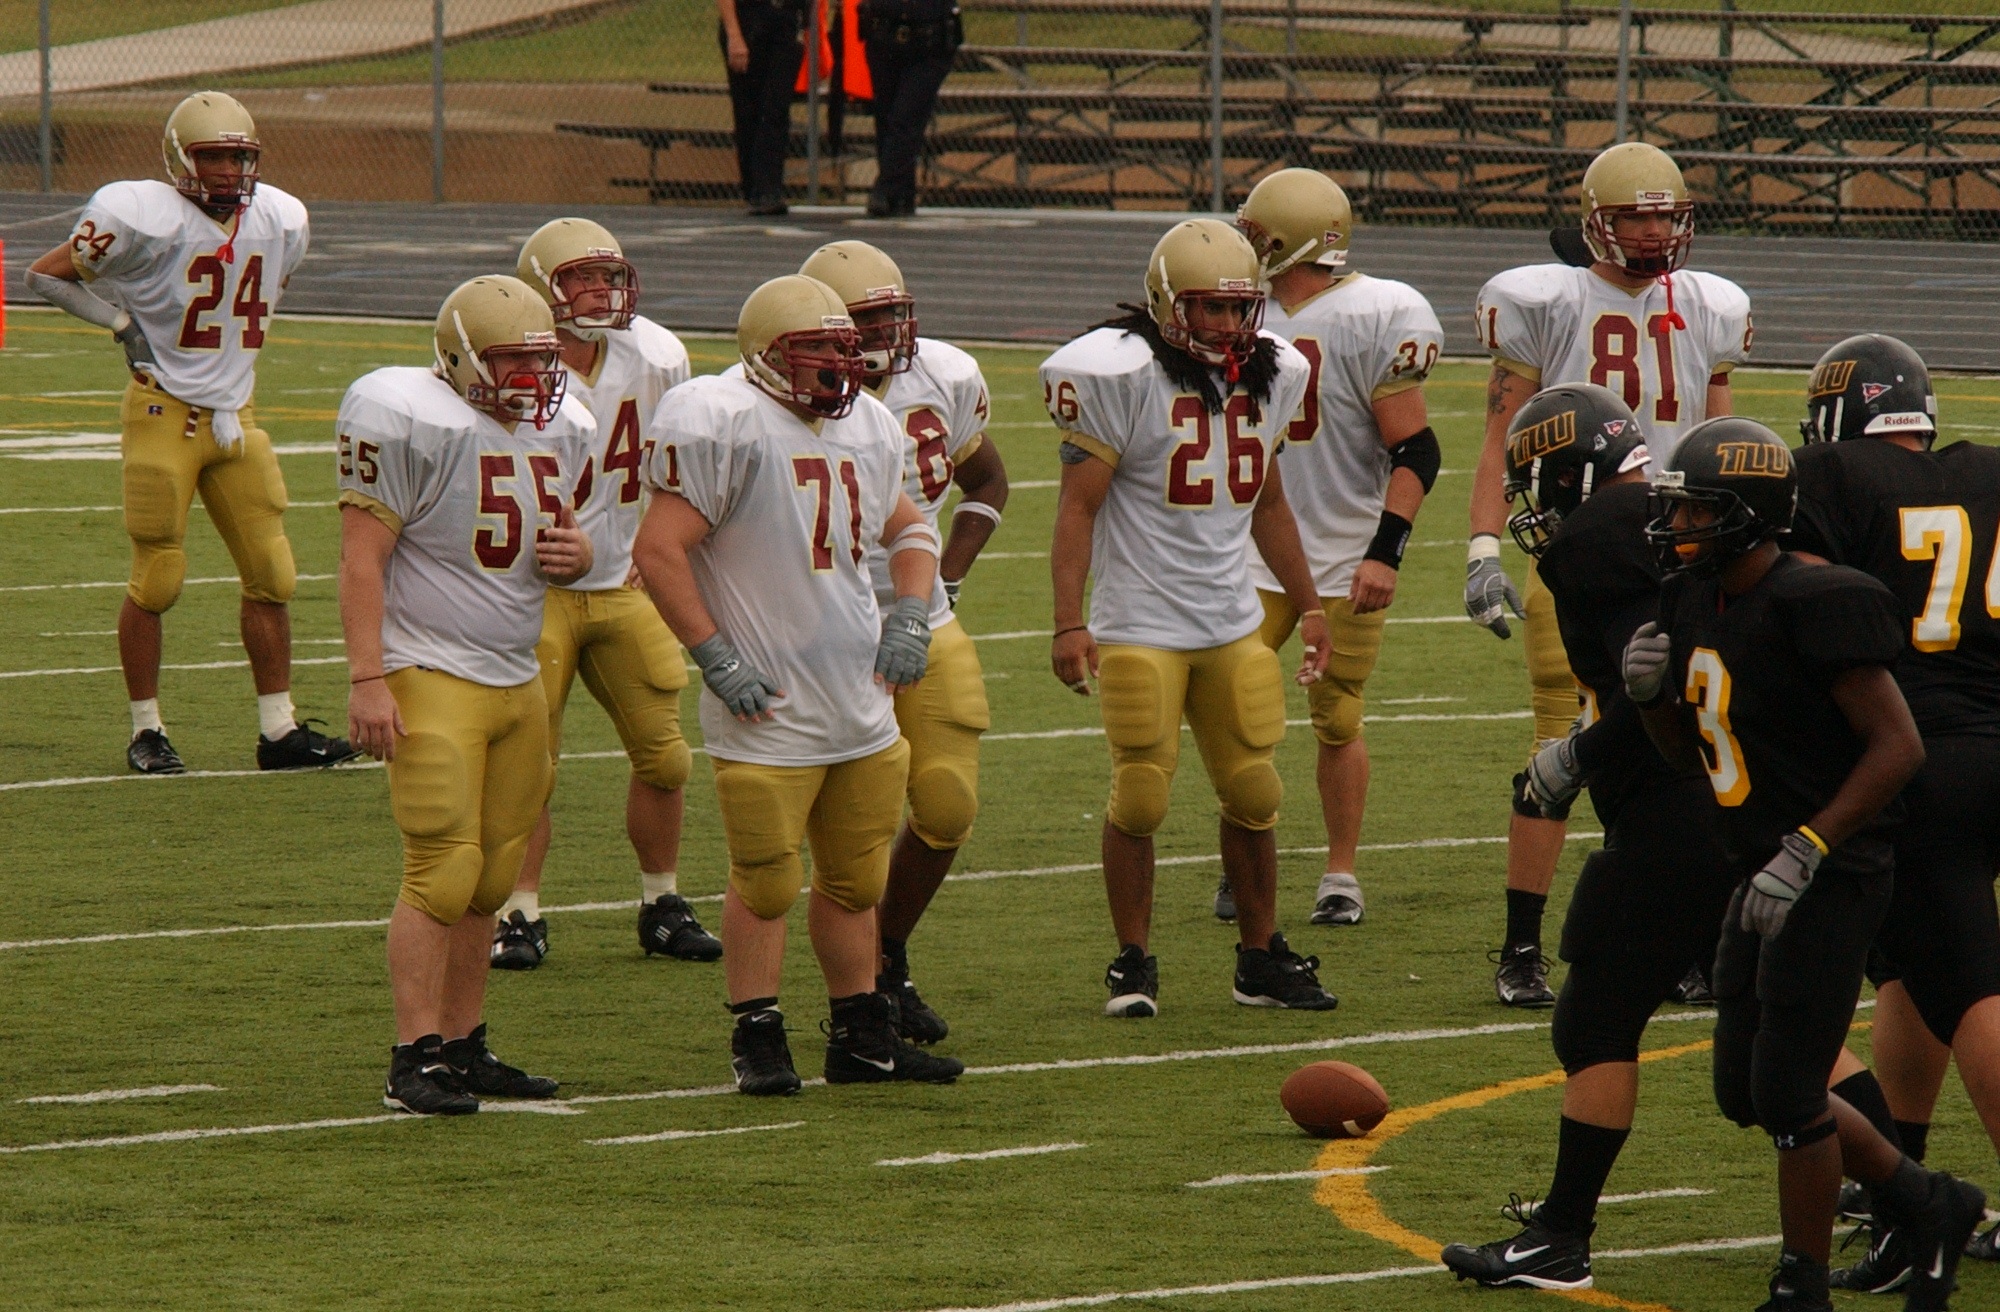
structure, sport, field, game, soccer, stadium, player, competition, team, american football, sports, teamwork, championship, texas, college, defense, tackle, football player, ball game, college football, football players, american football team, american football players, sport venue, competition event, gridiron football